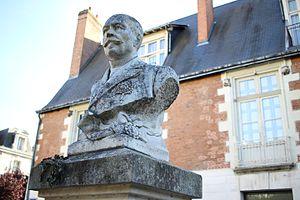
Henri Frédéric Varenne est un sculpteur et décorateur français, né le 3 juillet 1860 à Chantilly et mort le 20 mars 1933 à Paris 7ᵉ. Il est inhumé à Tours.
Antoine-Dieudonné Belle est un homme politique français.